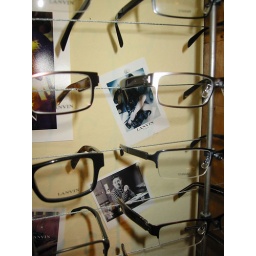
Men's eyeglasses from Lanvin Paris. Note the black and white photo of Madame Jeanne Lanvin pinned up in the display.